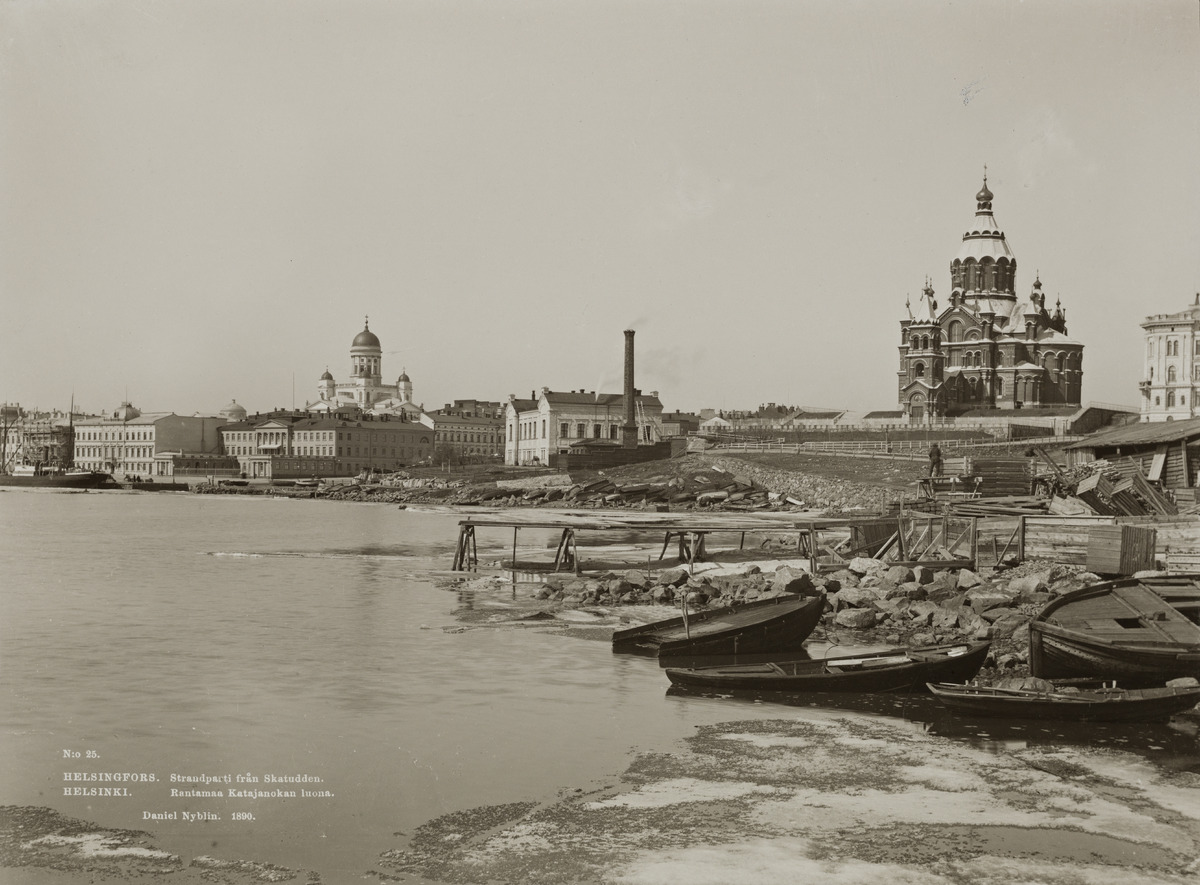
Katajanokan etelärantaa, taustalla Pohjoisesplanadin itäpään rakennuksia ja Nikolainkirkko (nykyinen Tuomiokirkko)
sisällön kuvaus: Katajanokan etelärantaa, taustalla Pohjoisesplanadin itäpään rakennuksia ja Nikolainkirkko (nykyinen Tuomiokirkko). Kuvan keskellä rahapaja, oikealla Uspenskin katedraali. mustavalkoinen
Kuvaaja: Nyblin, Daniel, valokuvaaja
Ajankohta: kuvausaika 1890
Paikka: Suomi, Uusimaa, Helsinki, Katajanokka Helsinki
Aiheet: rannat, veneet, merialueet, kirkot, tiilirakennukset, puurakennukset, jää